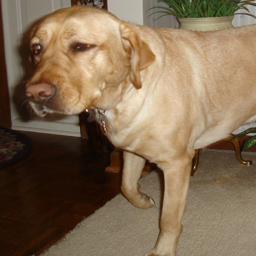
A close up of a dog standing on a rug.
A large brown dog walking next to a wooden floor.
A large tan dog walking inside of a home.
A confused- looking dog stands with on paw up.
A sleepy-eyed dog walks through a room.